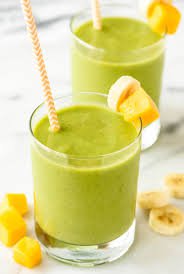
Label: Mango